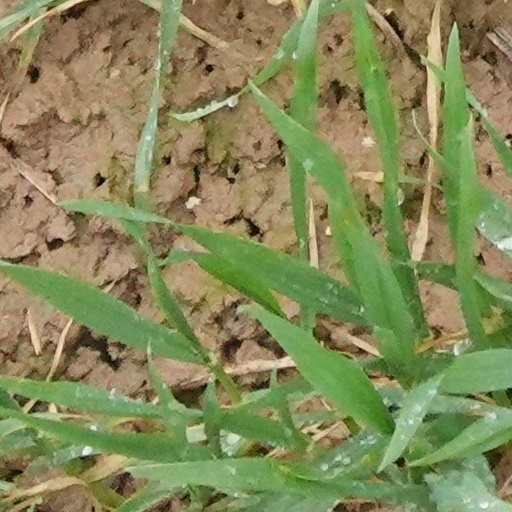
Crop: wheat